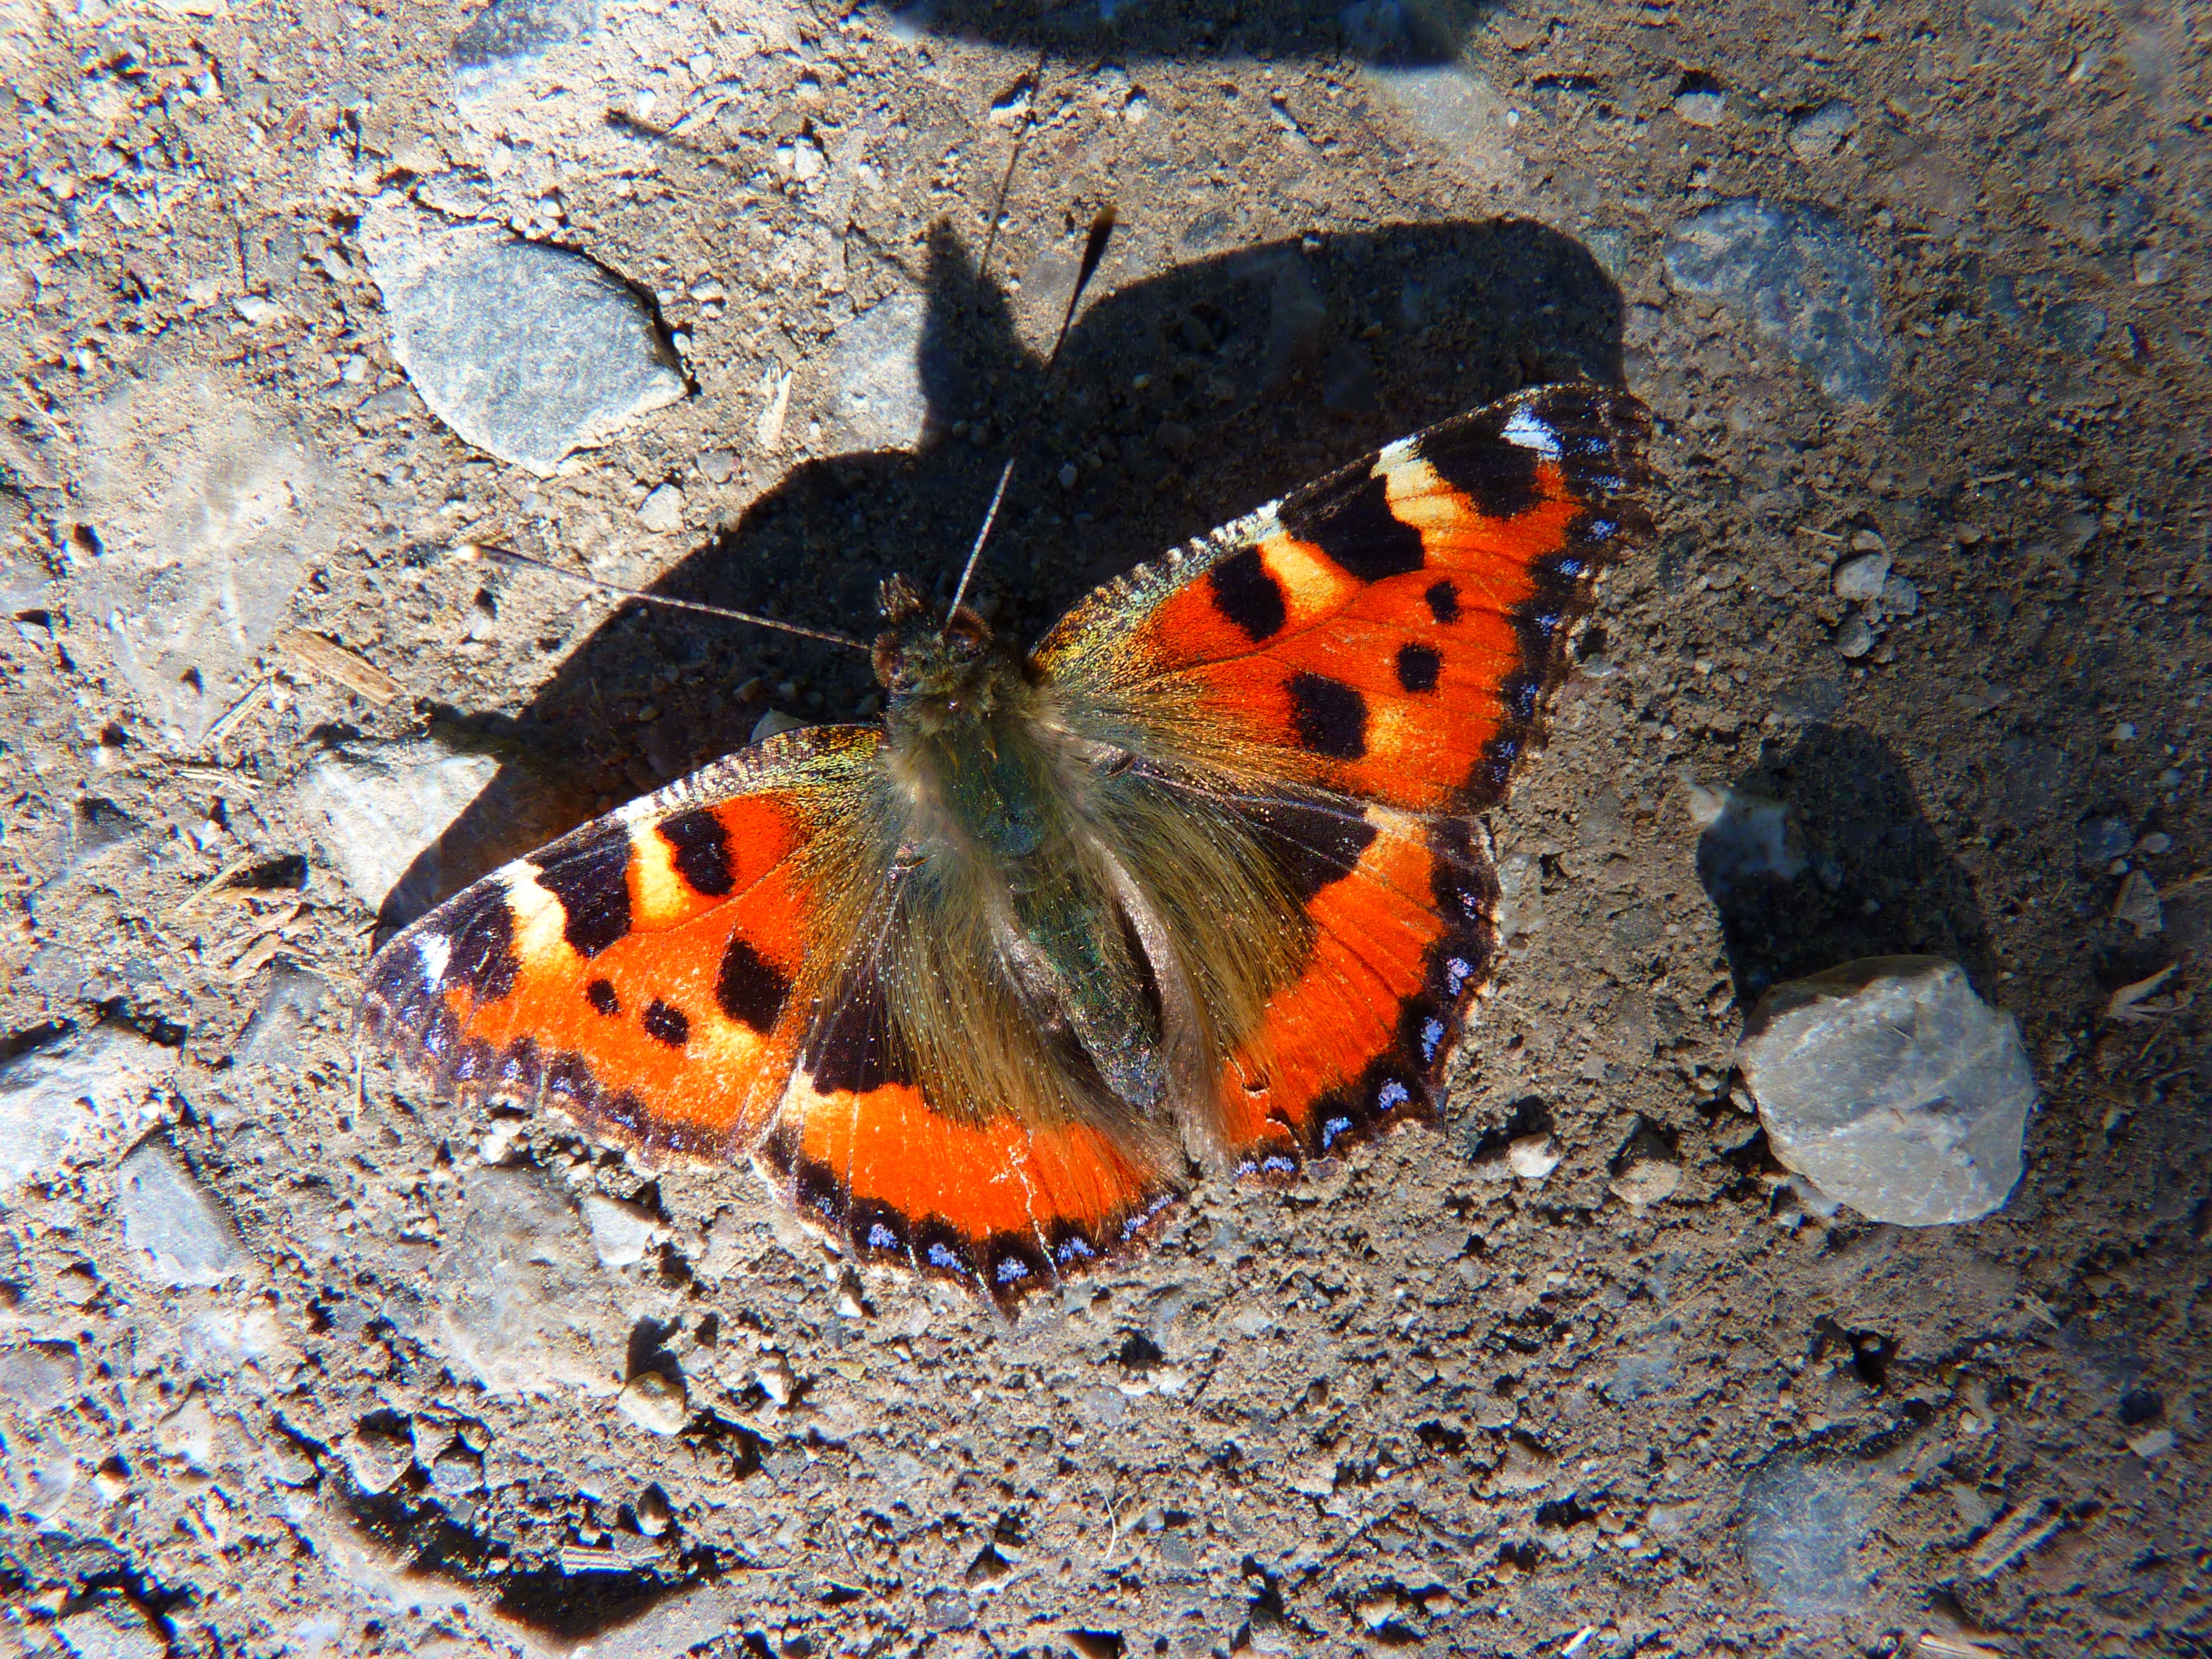
nature, wing, leaf, flower, animal, wildlife, orange, color, insect, butterfly, colorful, fauna, invertebrate, macro photography, arthropod, pollinator, little fox, marine biology, moths and butterflies